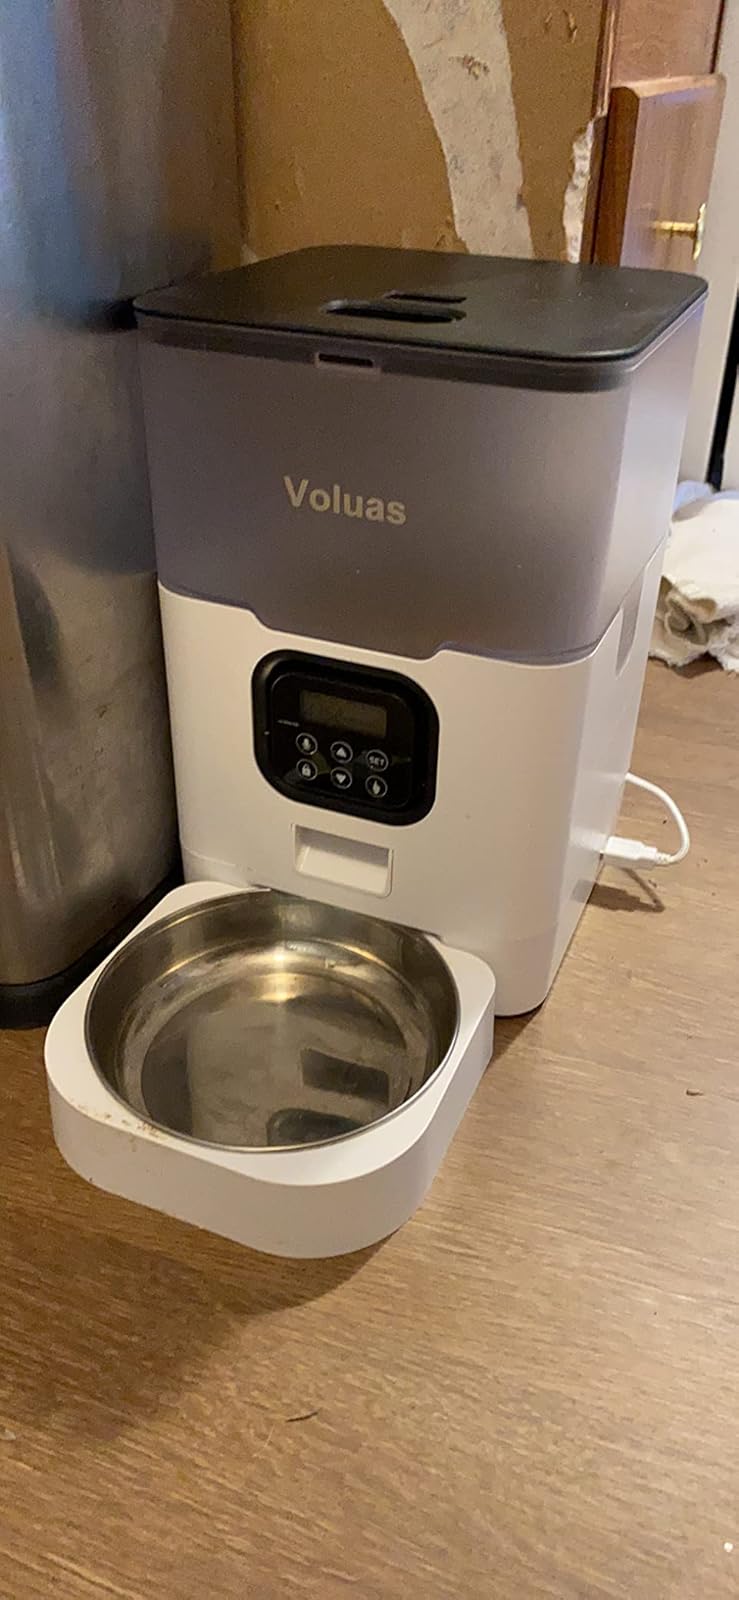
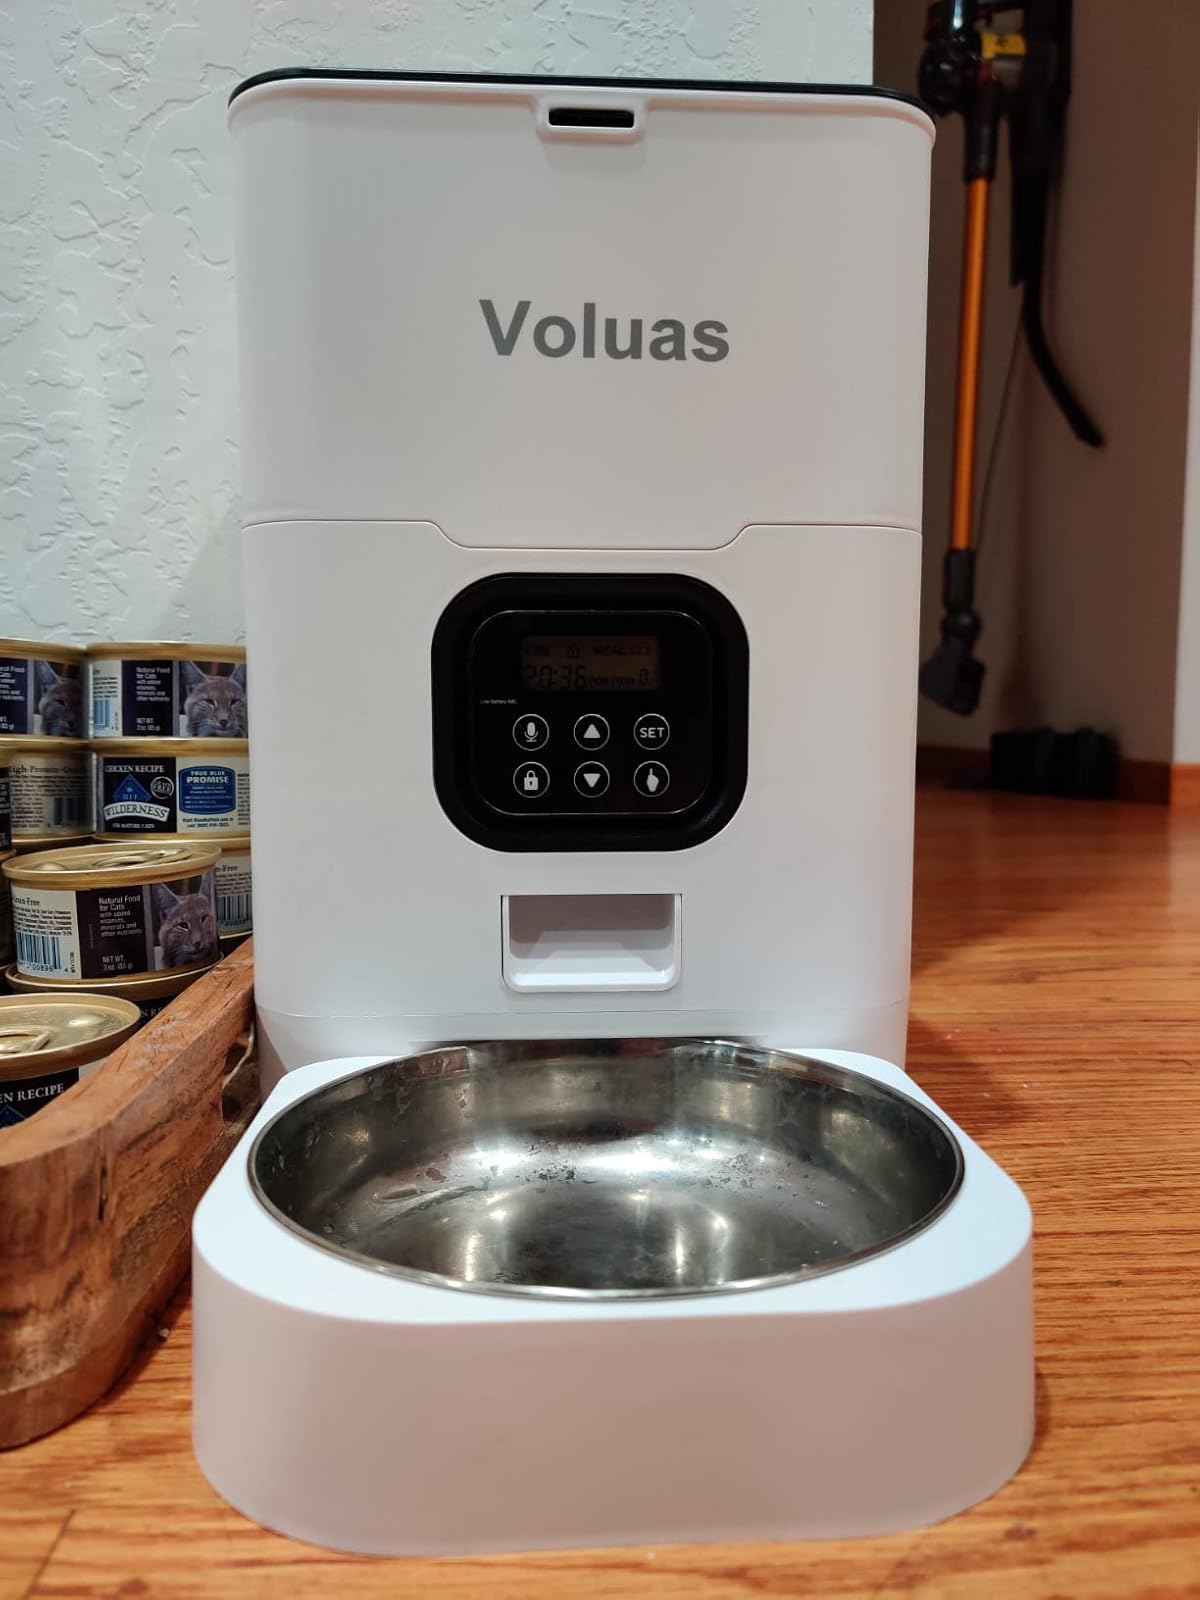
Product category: items_feeder
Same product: no